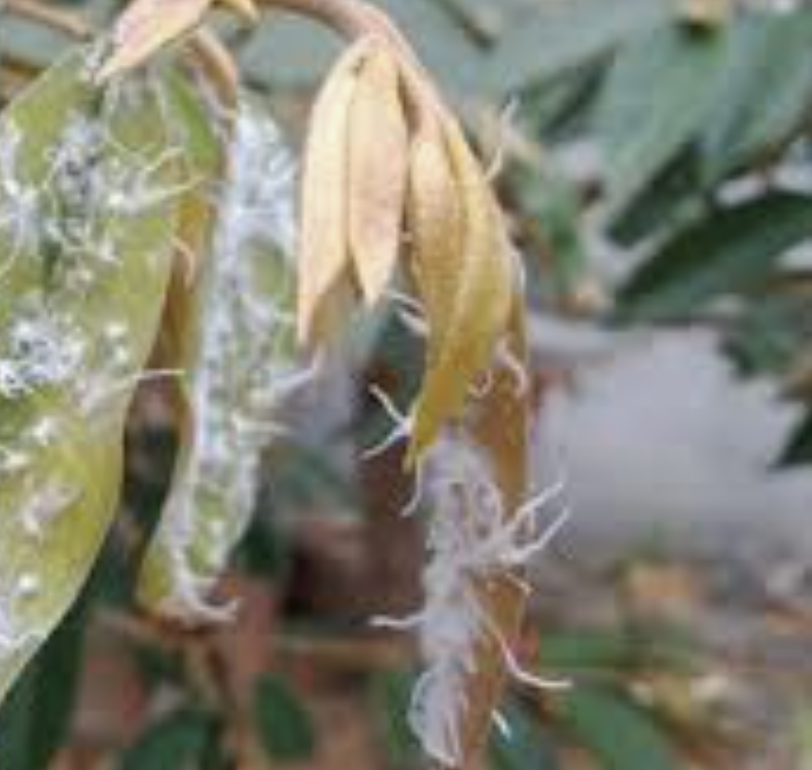
Label: mealybug_infestation